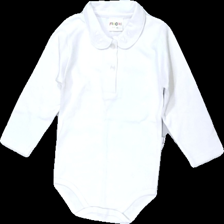
View: front
Type: Top
Category: Children
Brand: Not in the list
Brand text on label: fixoni
Colors: White
Material: 100% cotton
Pattern: Embroidered
Cut: Regular
Size: 86
Season: All
Damage location: top center
Damage 2 location: bottom center
Damage 3 location: bottom left
Price range: 50-100
Recommended usage: Reuse
Description: vit långärmad body med broderade blommor på krage